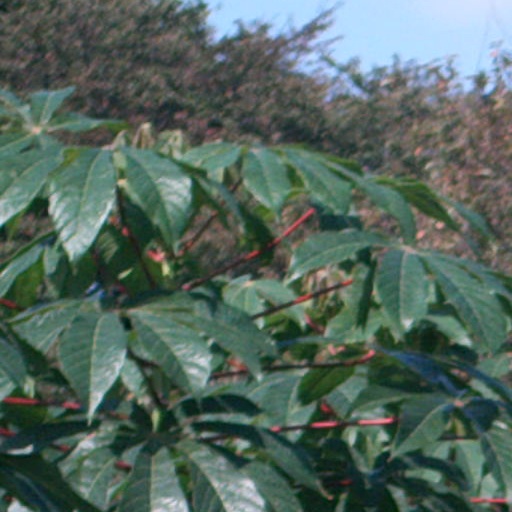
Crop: cassava